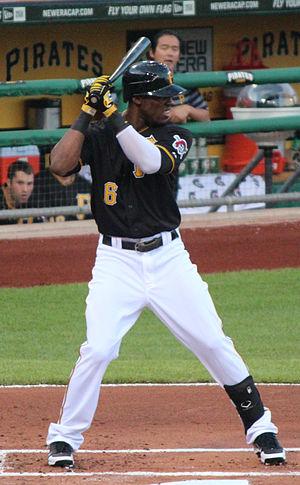
Starling Javier Marté est un voltigeur des Diamondbacks de l'Arizona de la Ligue majeure de baseball.